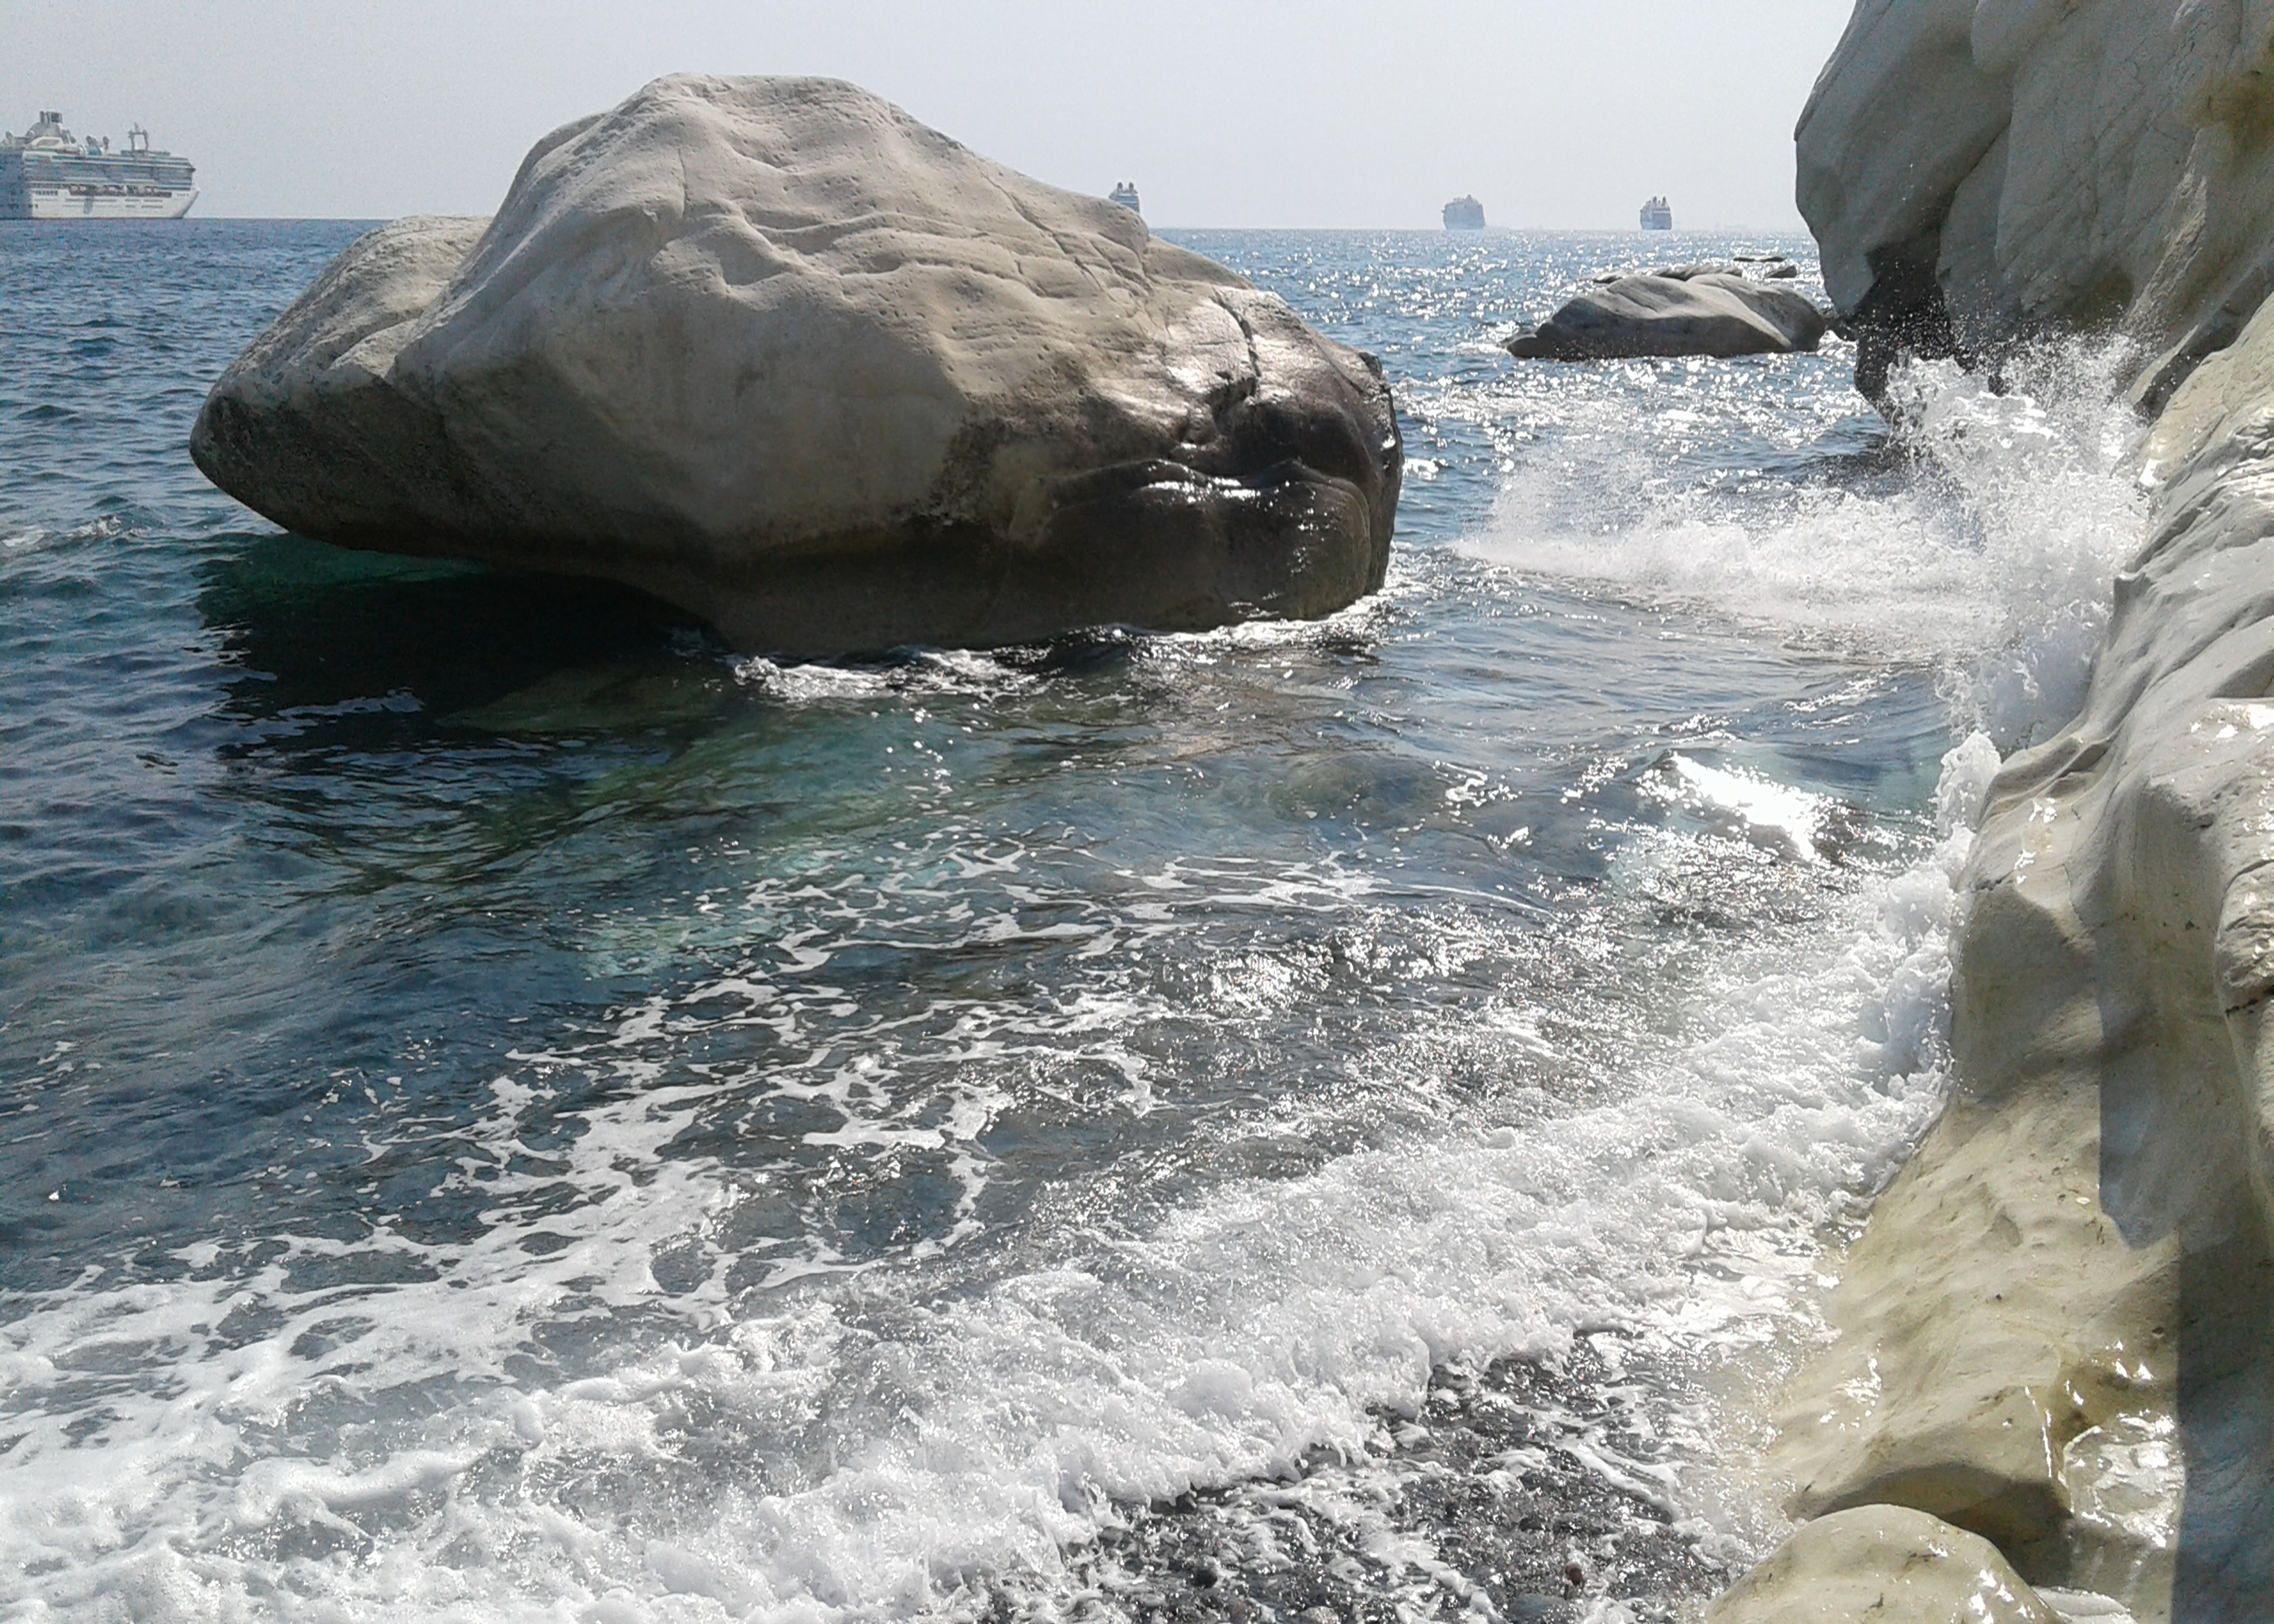
sky, sea, gravel, blue, pebbles, sand, water, rocky, wave, waves, beach, bedrock, watercourse, terrain, formation, outcrop, wind wave, landscape, shore, headland, natural landscape, klippe, geology, horizon, tropics, rock, coast, cape, ocean, wood, erosion, bay, tree, boulder, cove, cliff, igneous rock, skerry, inlet, tourism, tide, rapid, sound, lake, vacation, promontory, Raised beach, island, wind